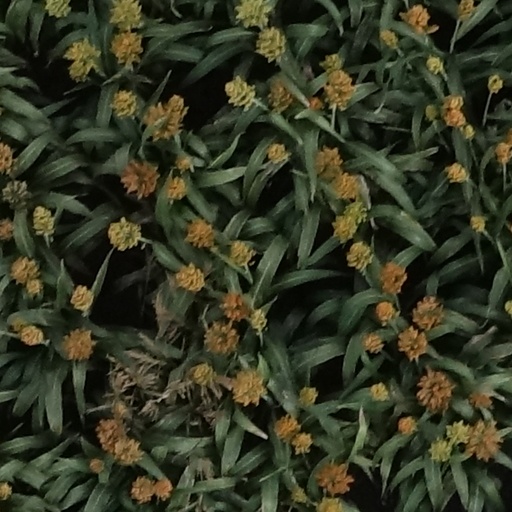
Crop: sorghum